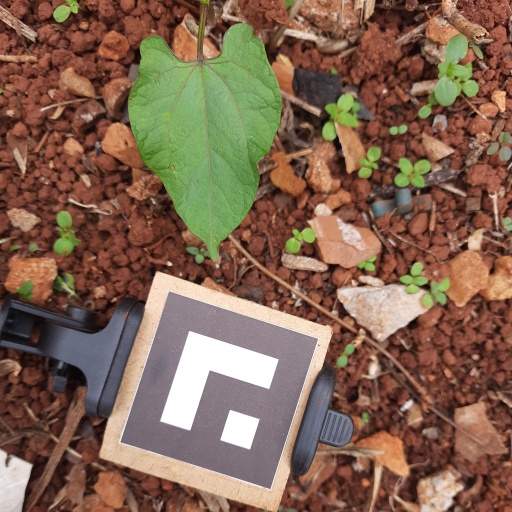
Observations: wavy surface, no eating holes, under shade